Ty Gibbs

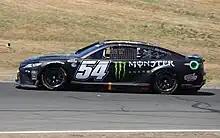
Gibbs in the No. 54 at Sonoma Raceway in 2023

In 2023, Gibbs joined the NASCAR Cup Series on a full-time basis, driving the newly rebranded No. 54 for Joe Gibbs Racing. Despite missing the playoffs, Gibbs achieved four top-five finishes and earned the NASCAR Rookie of the Year title.